Graecopithecus

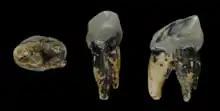
"Graecopithecus" tooth (Azmaka, Bulgaria)

The mandible of "Graecopithecus" with a third molar that is very worn, the root of a second molar, and a fragment of a premolar, is dated from the late Miocene around 7.2 million years old. Excavation of the site is not possible (as of 1986) due to the owner having built a swimming pool on the location.